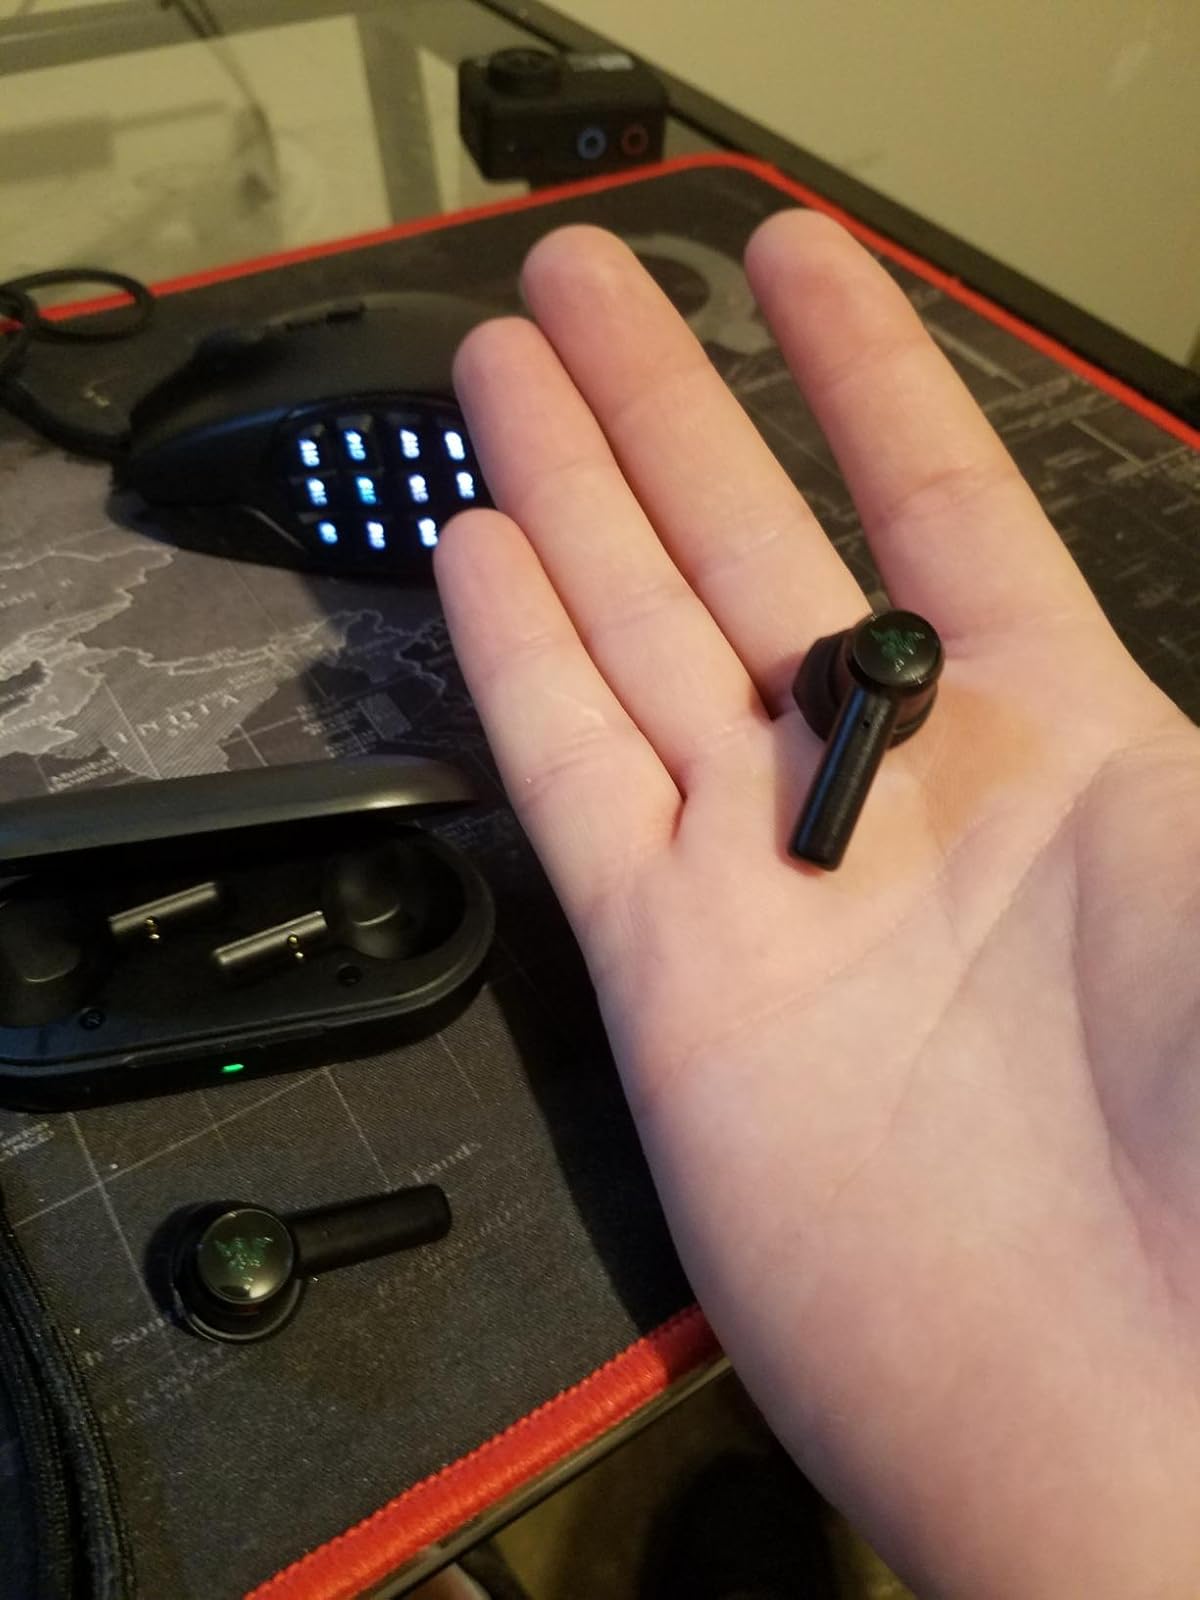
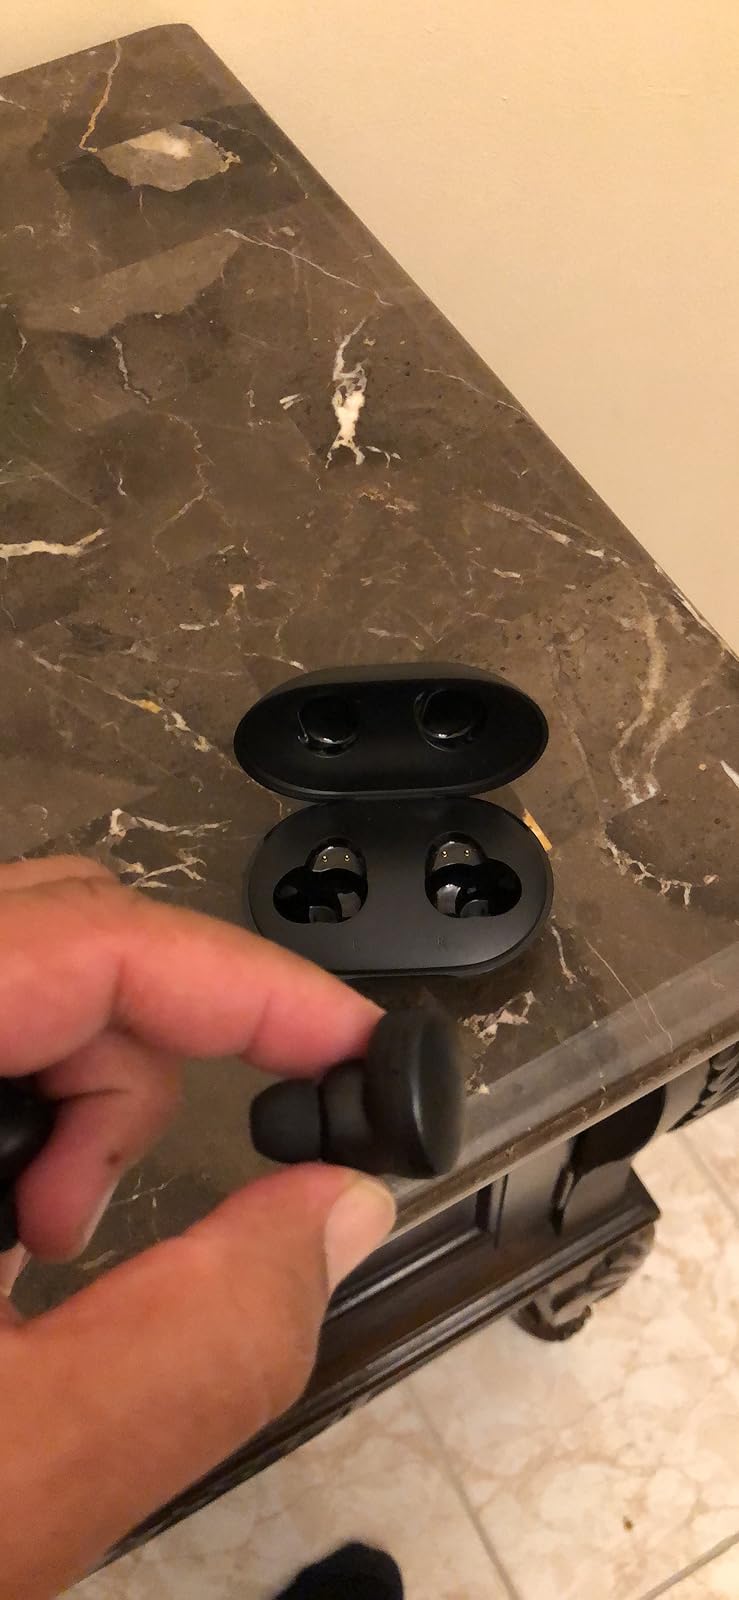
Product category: earbuds
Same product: no